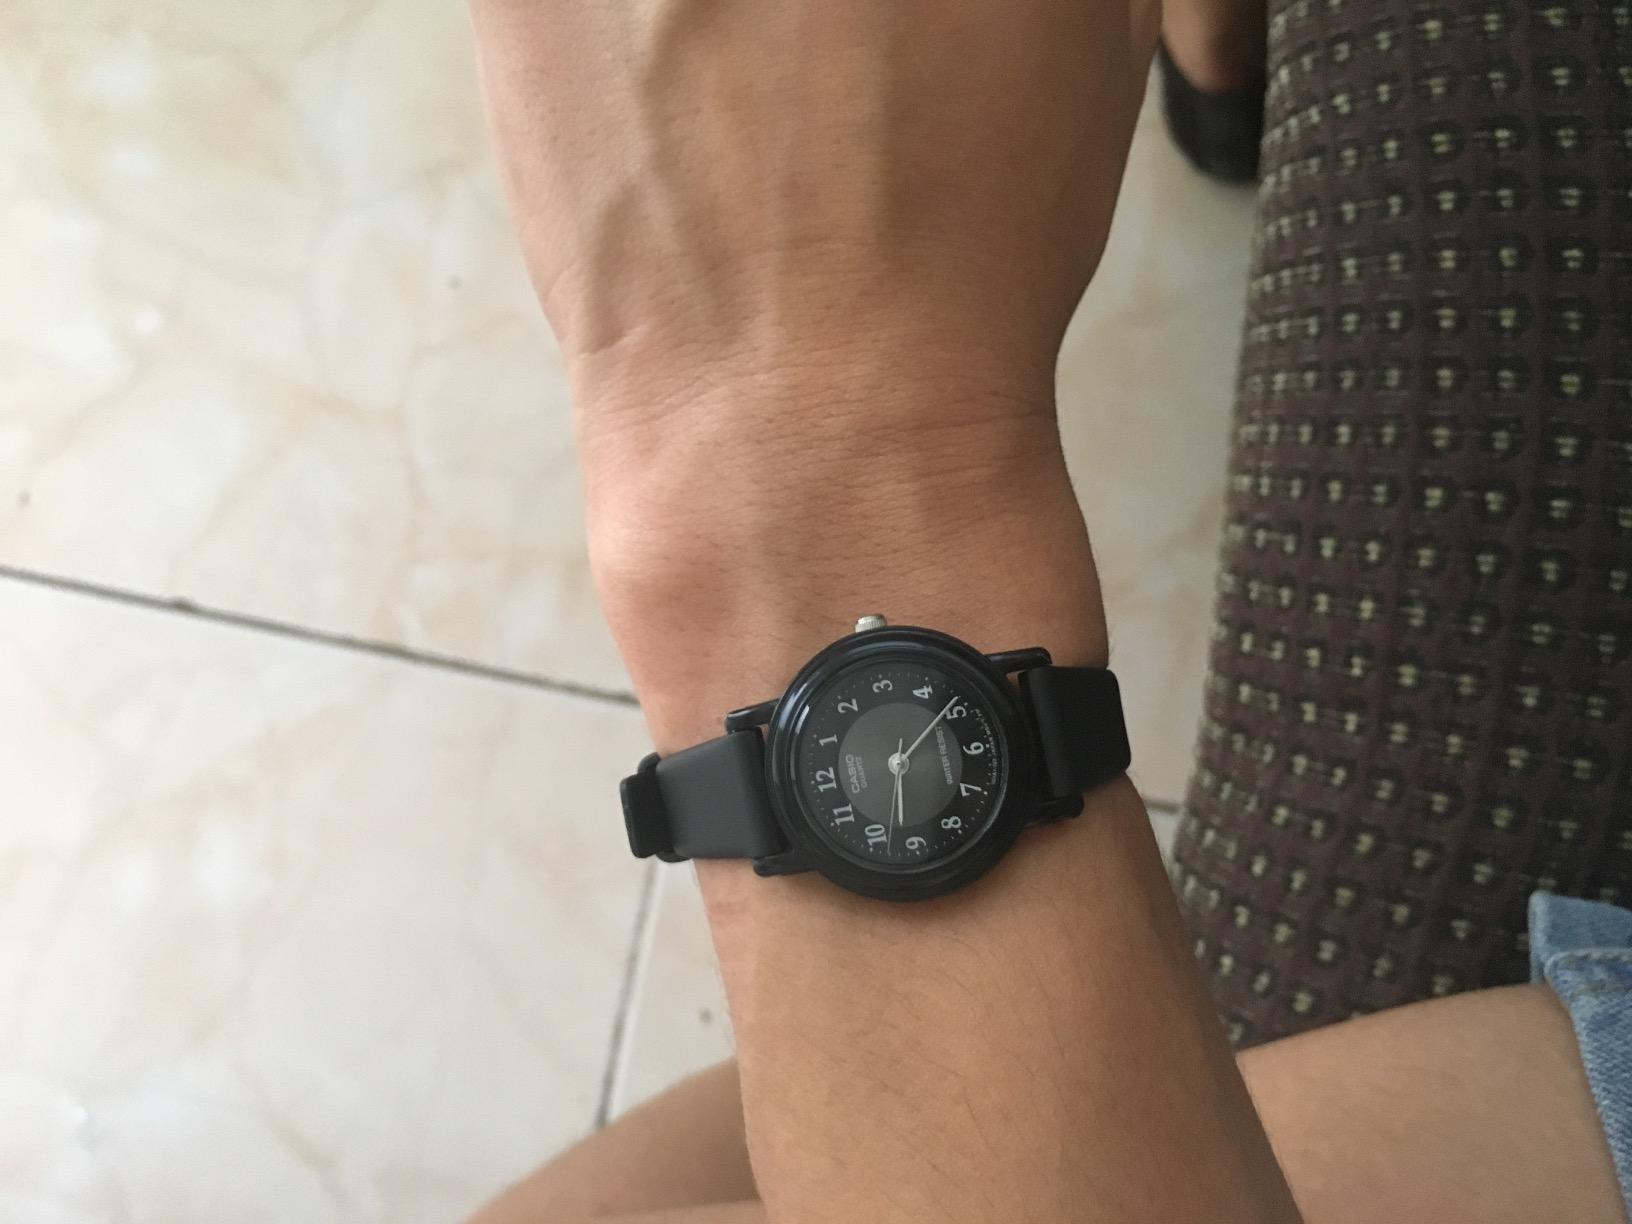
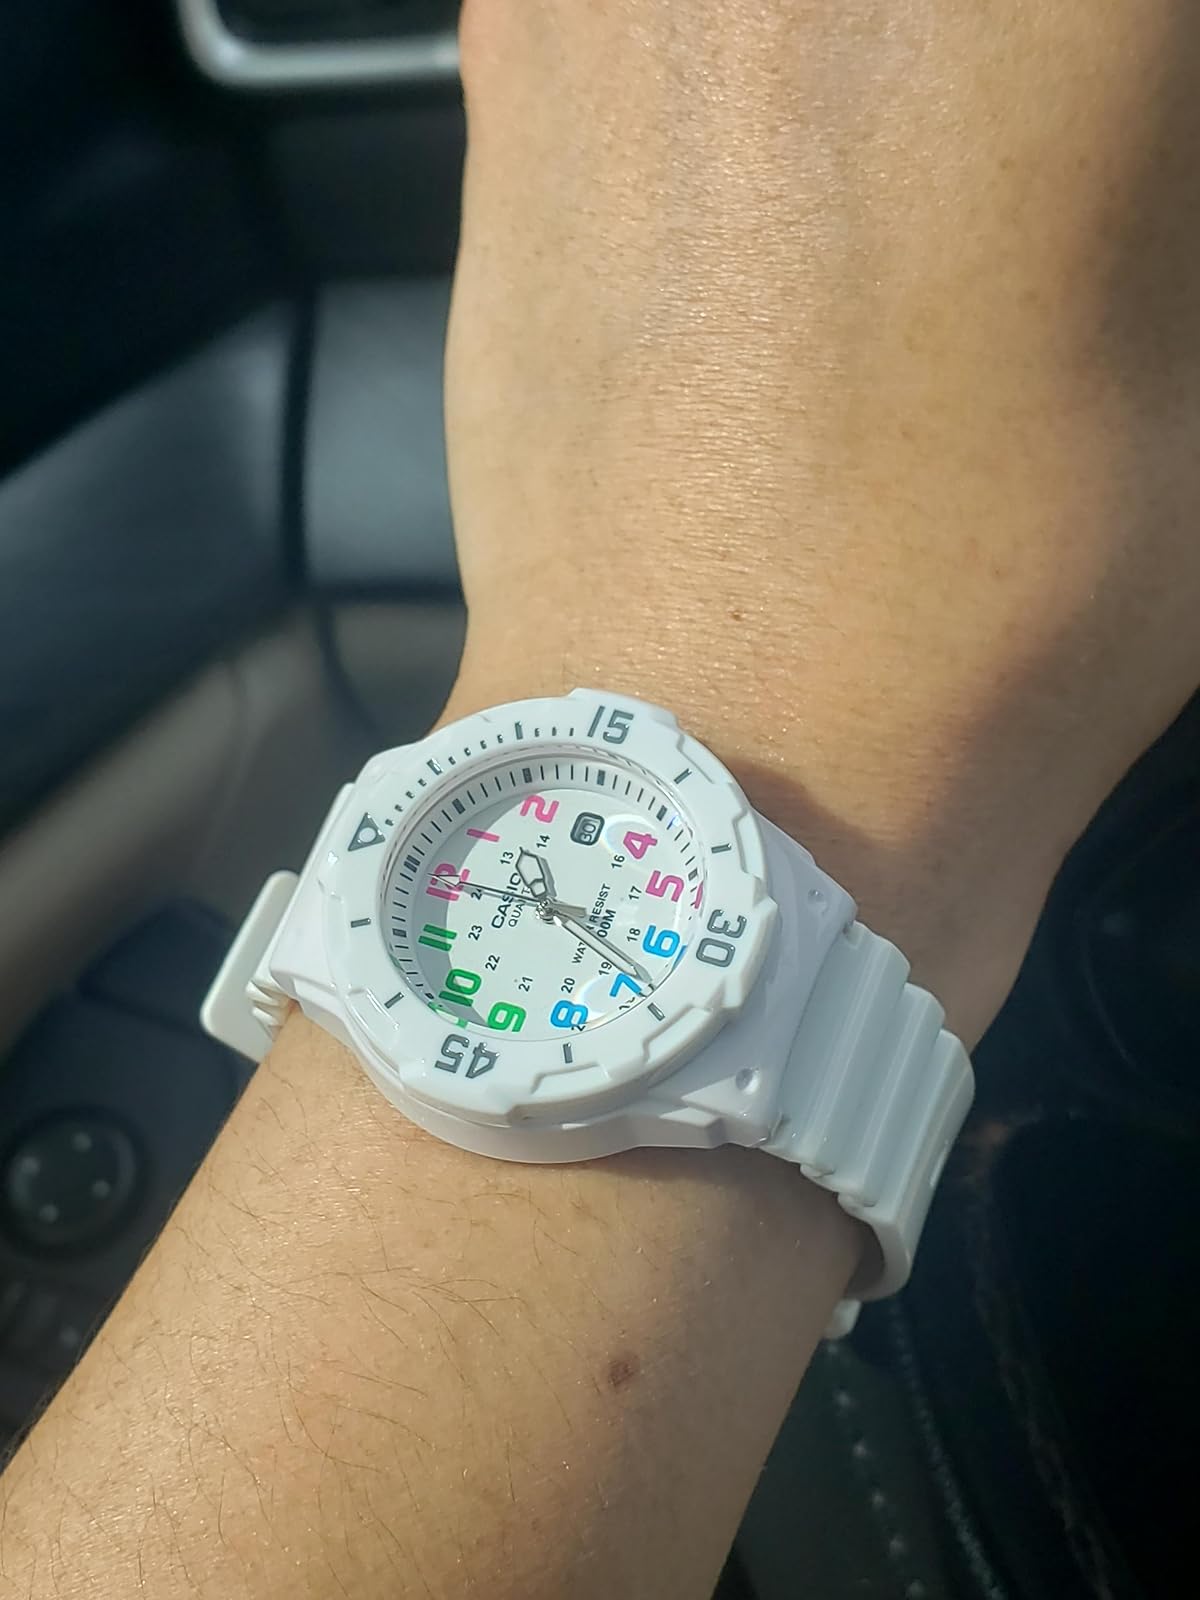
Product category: accessories_watch
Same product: no